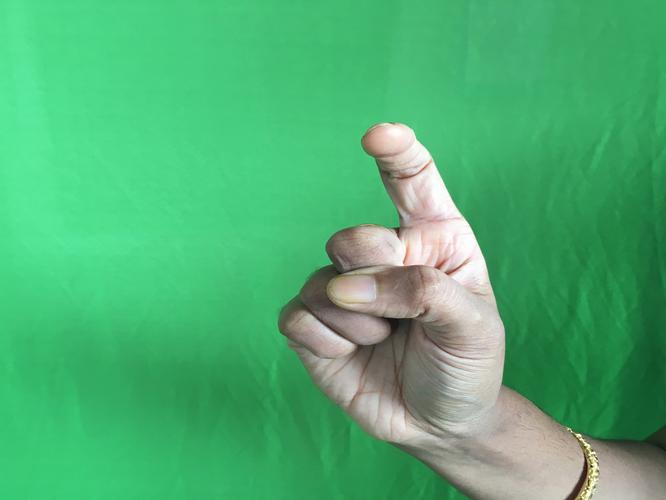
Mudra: Tamarachudam
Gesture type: single_hand